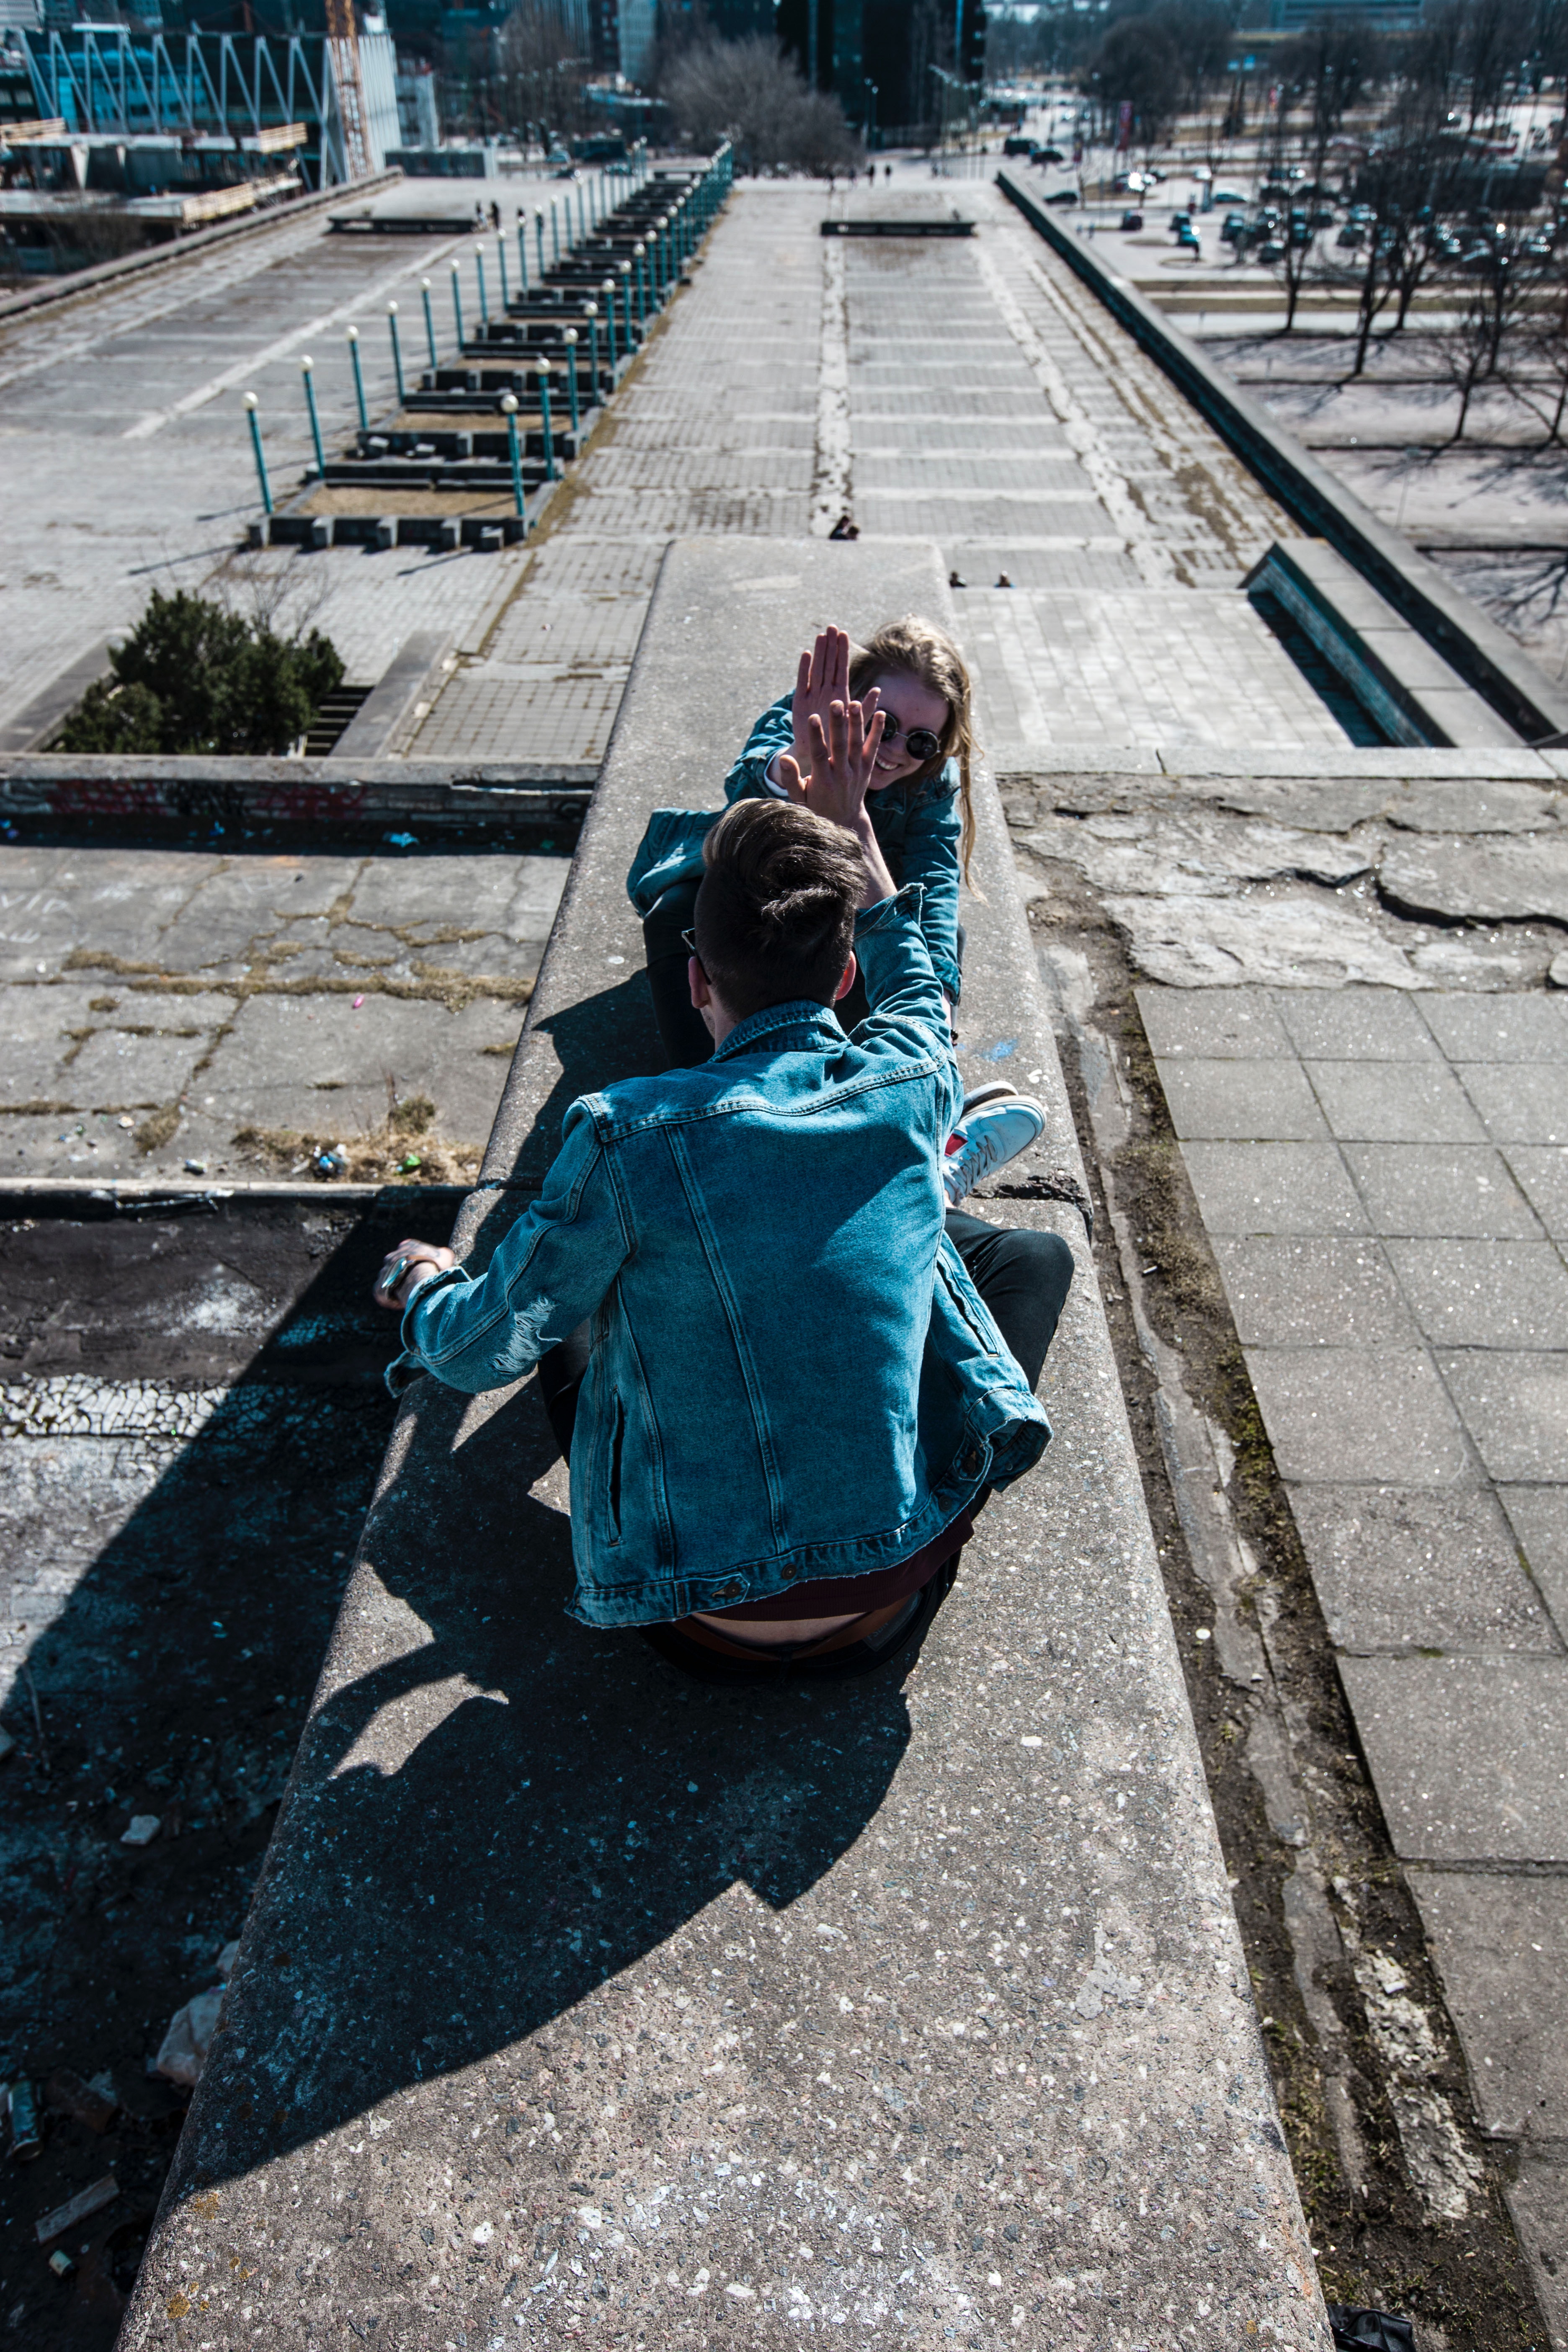
snapshot, water, sitting, architecture, photography, street, dress, shadow